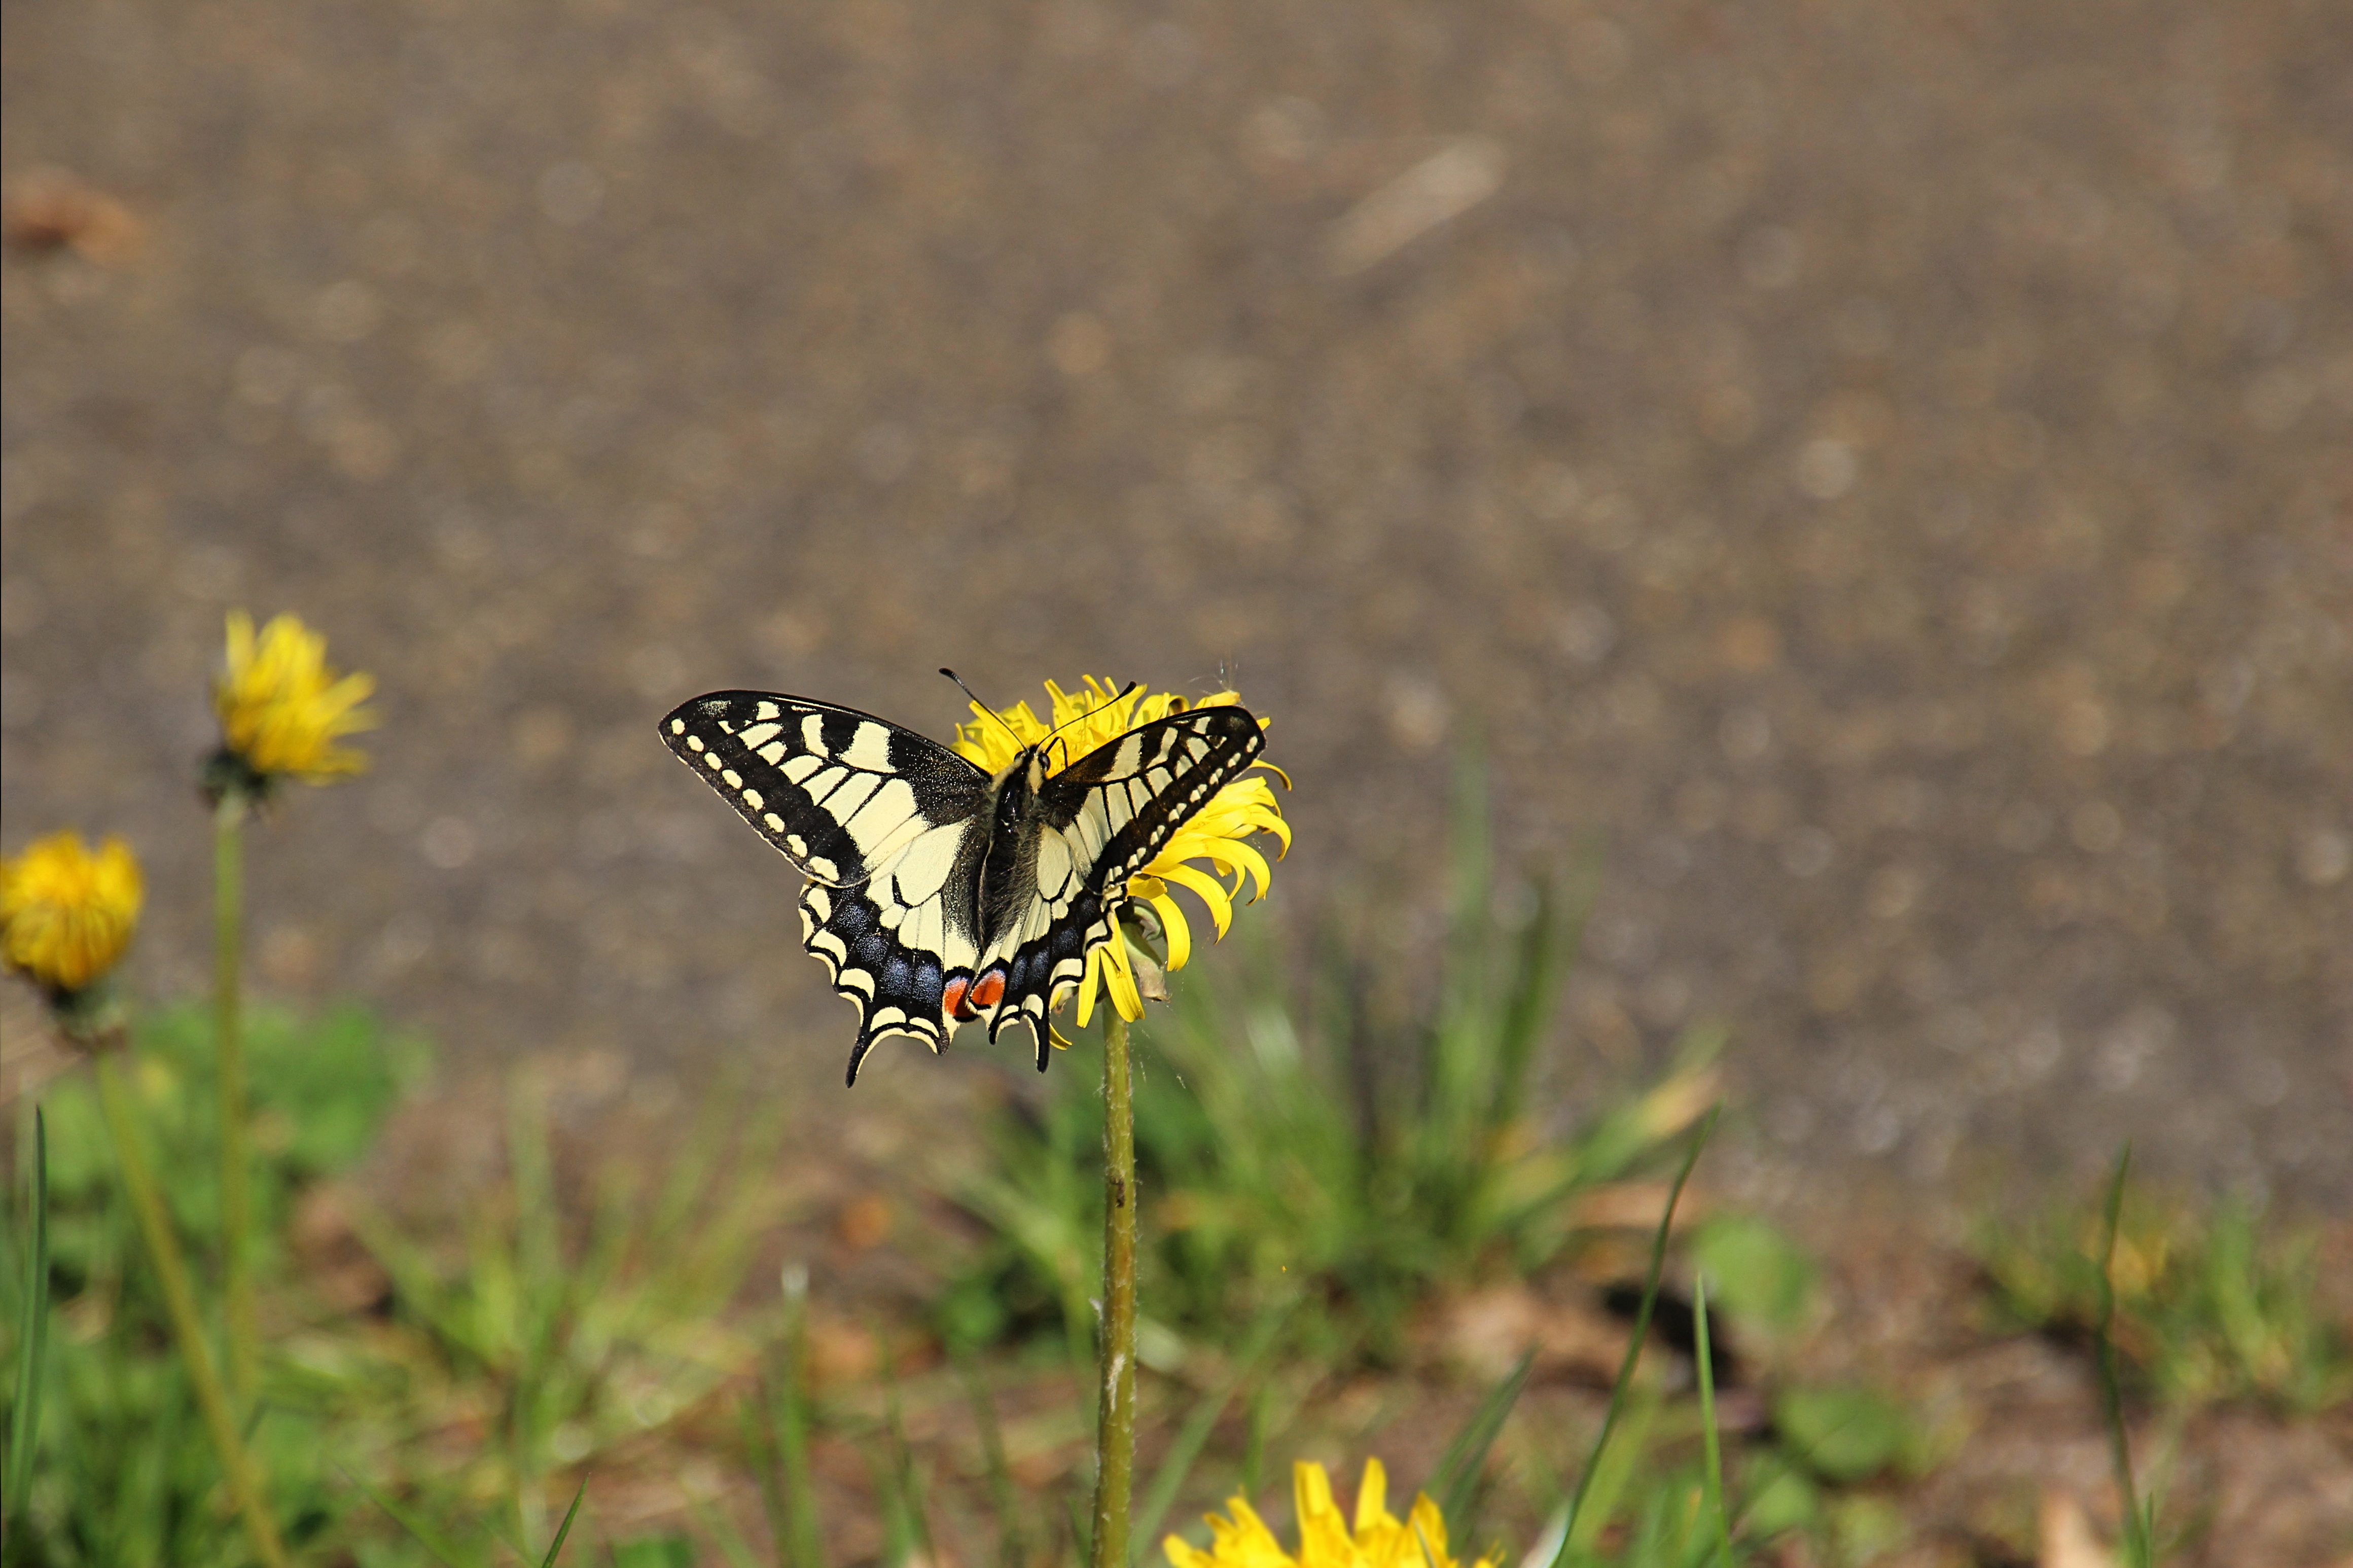
nature, grass, prairie, flower, wildlife, insect, bug, butterfly, yellow, flora, fauna, invertebrate, wildflower, monarch butterfly, macro photography, pollinator, moths and butterflies, lycaenid